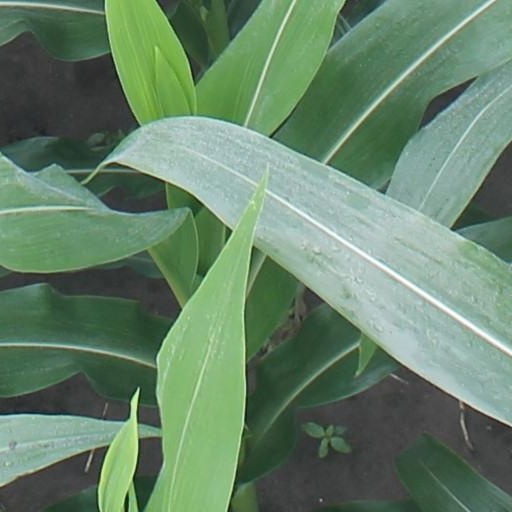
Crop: maize; corn